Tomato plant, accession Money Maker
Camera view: bottom (45 deg); turntable rotation: 0 degrees
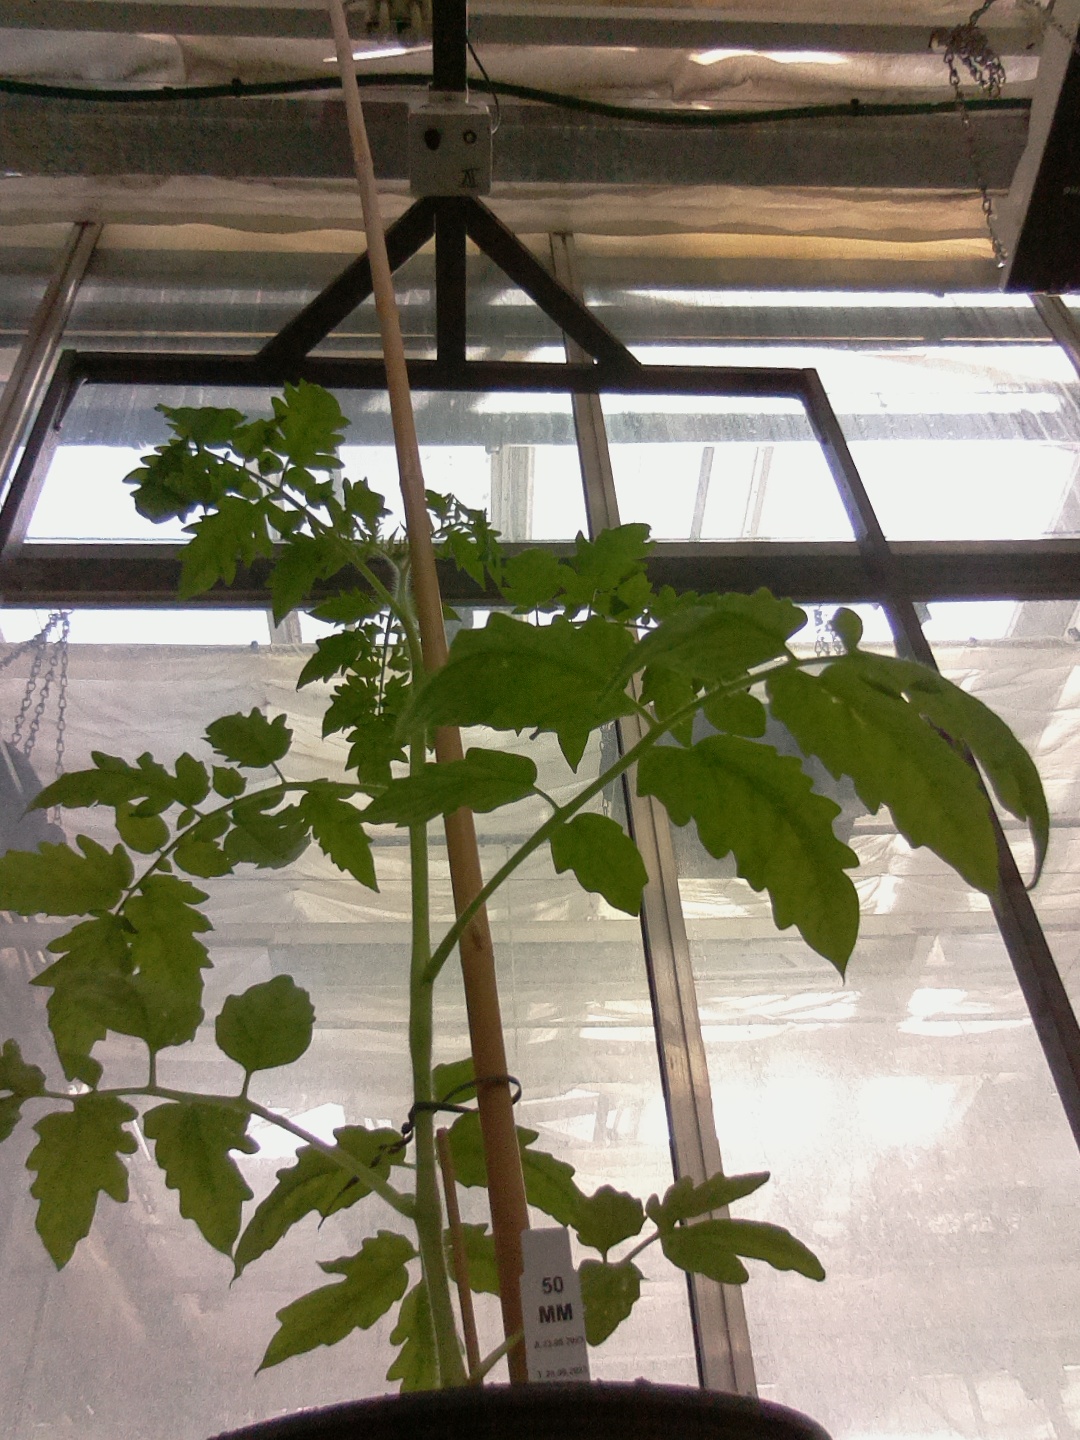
BBCH growth stage 14: 8 of true leaves visible